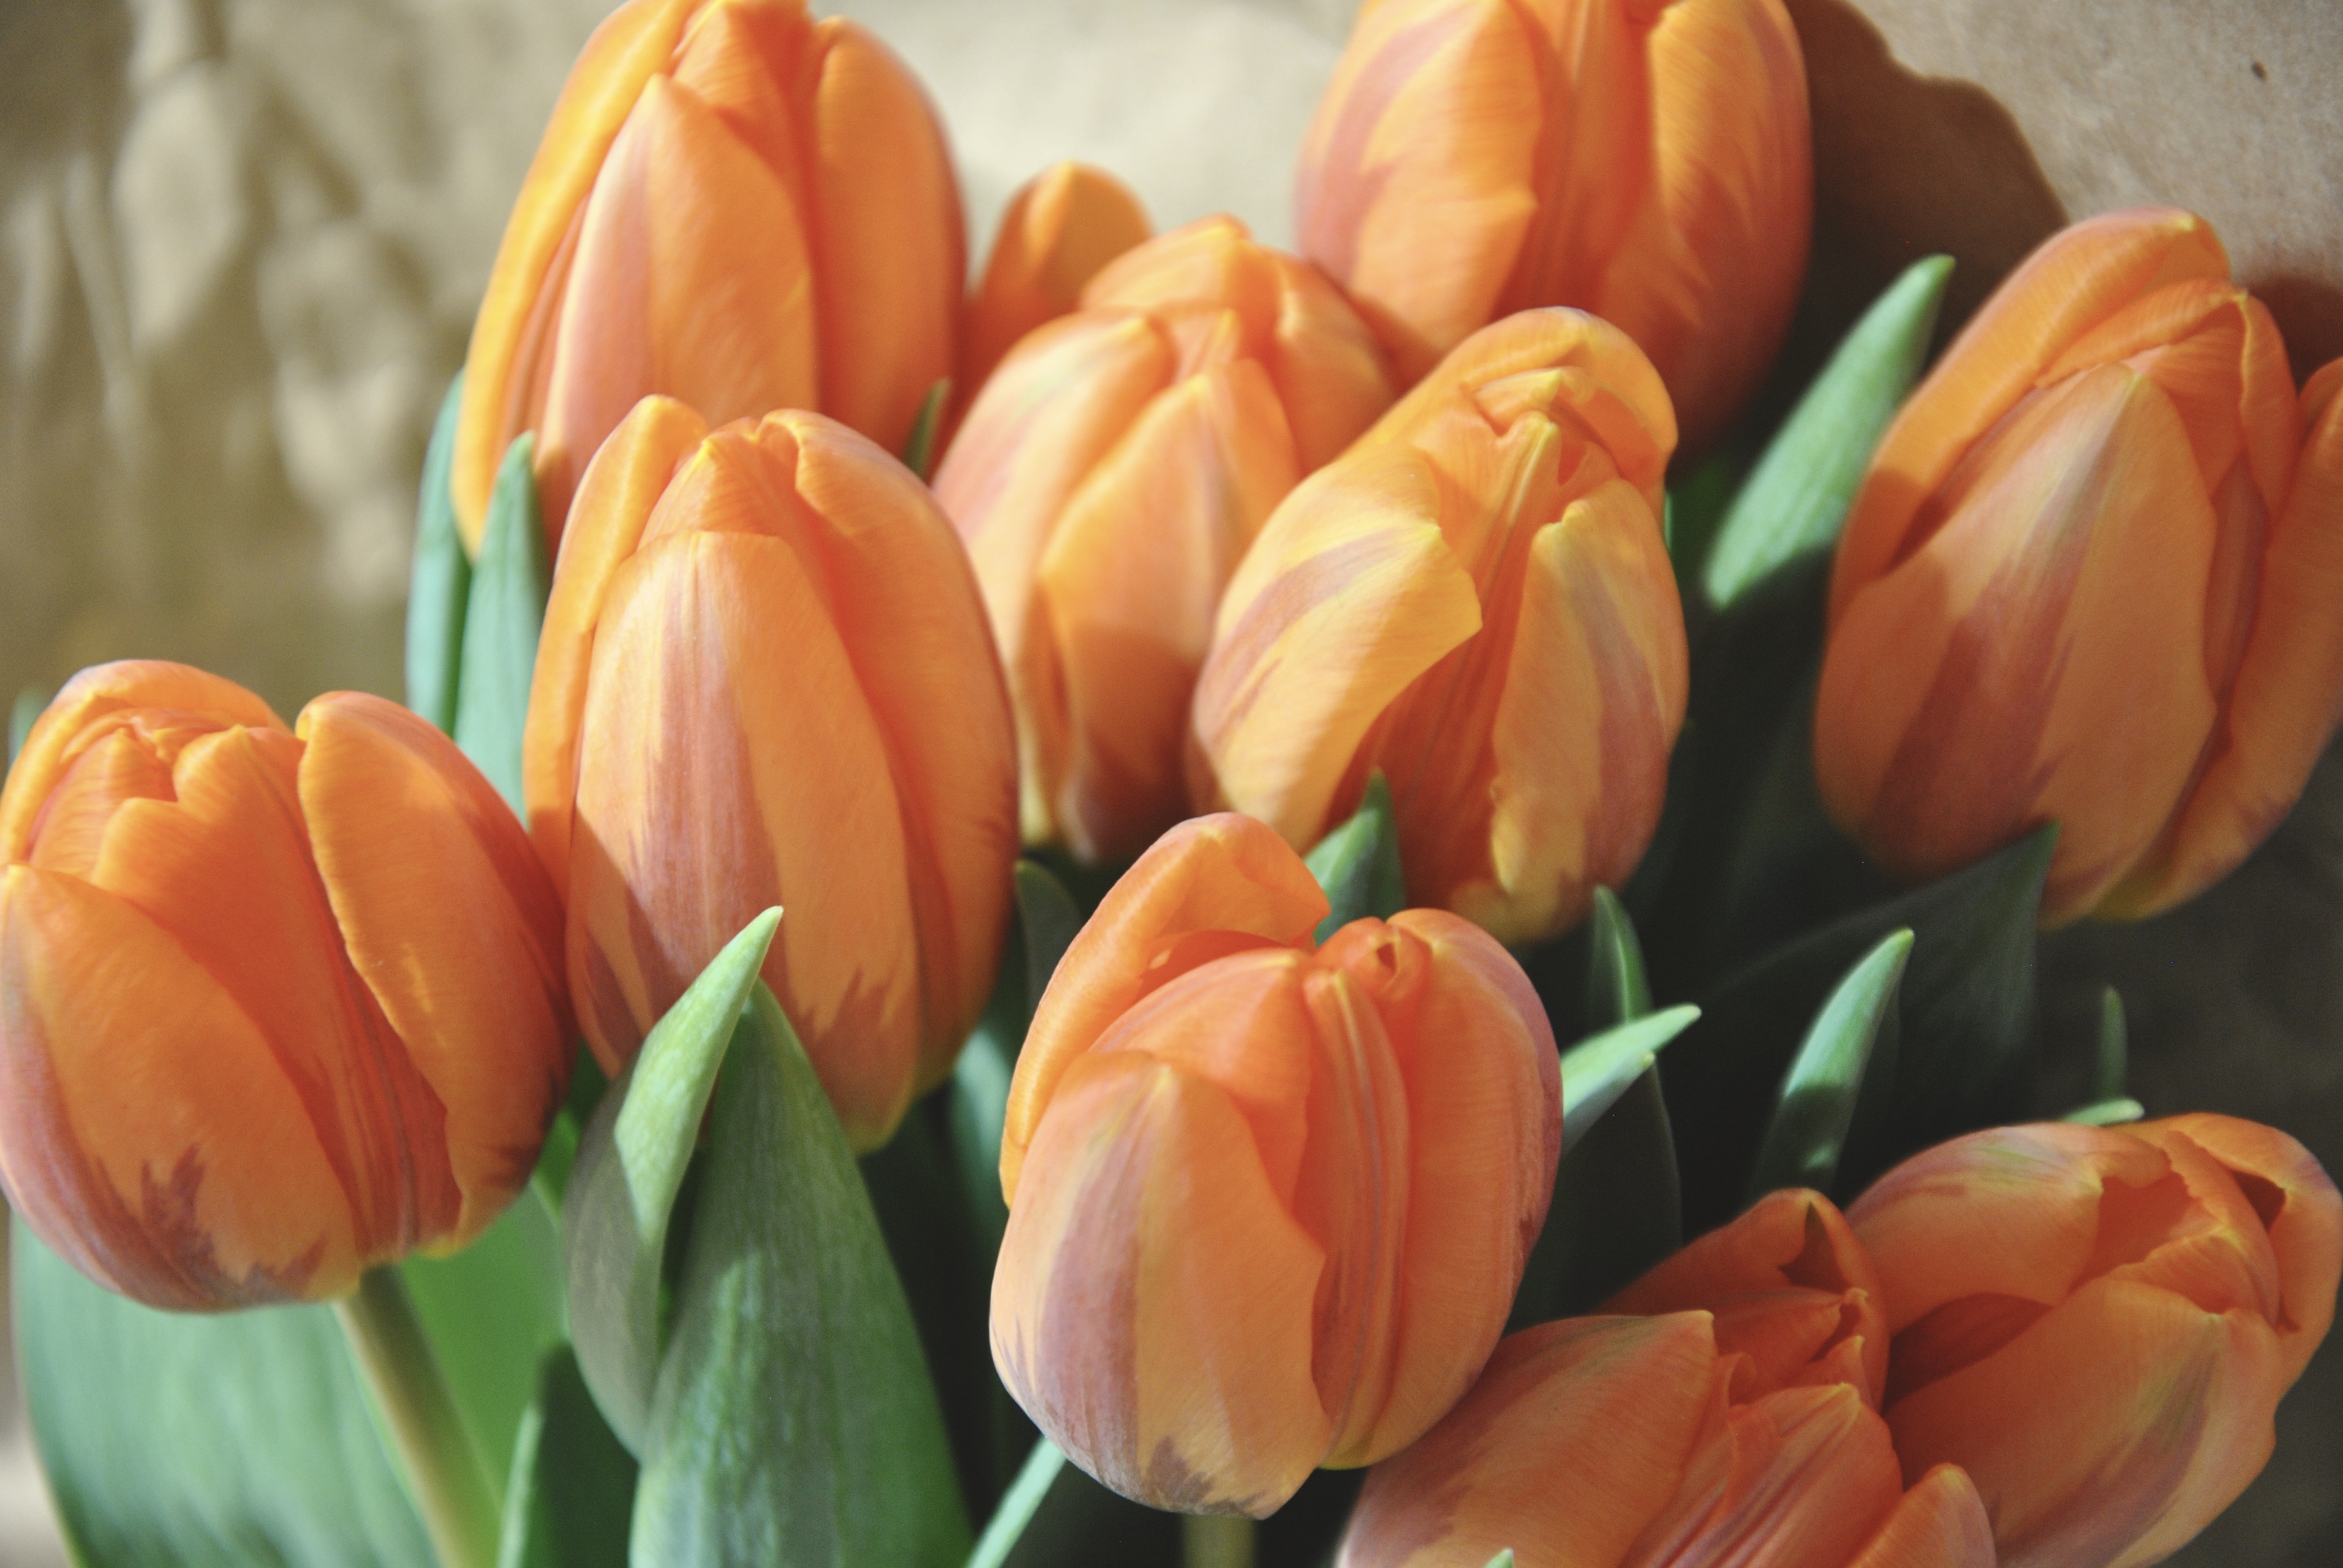
plant, flower, petal, tulip, orange, spring, flowers, springtime, tulips, flowering plant, lily family, land plant